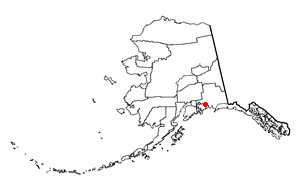
Tatitlek est une localité d'Alaska, aux États-Unis, située dans la Région de recensement de Valdez-Cordova, dont la population était de 88 habitants en 2010.